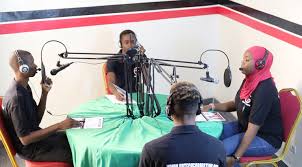
Lii de dafa mel ni jataayu ay góor lañ ak ku jigéen ñu mel ni ñuy bokk ci wàllum taskatum xibaar ñuy yëngu ci wàllum media.